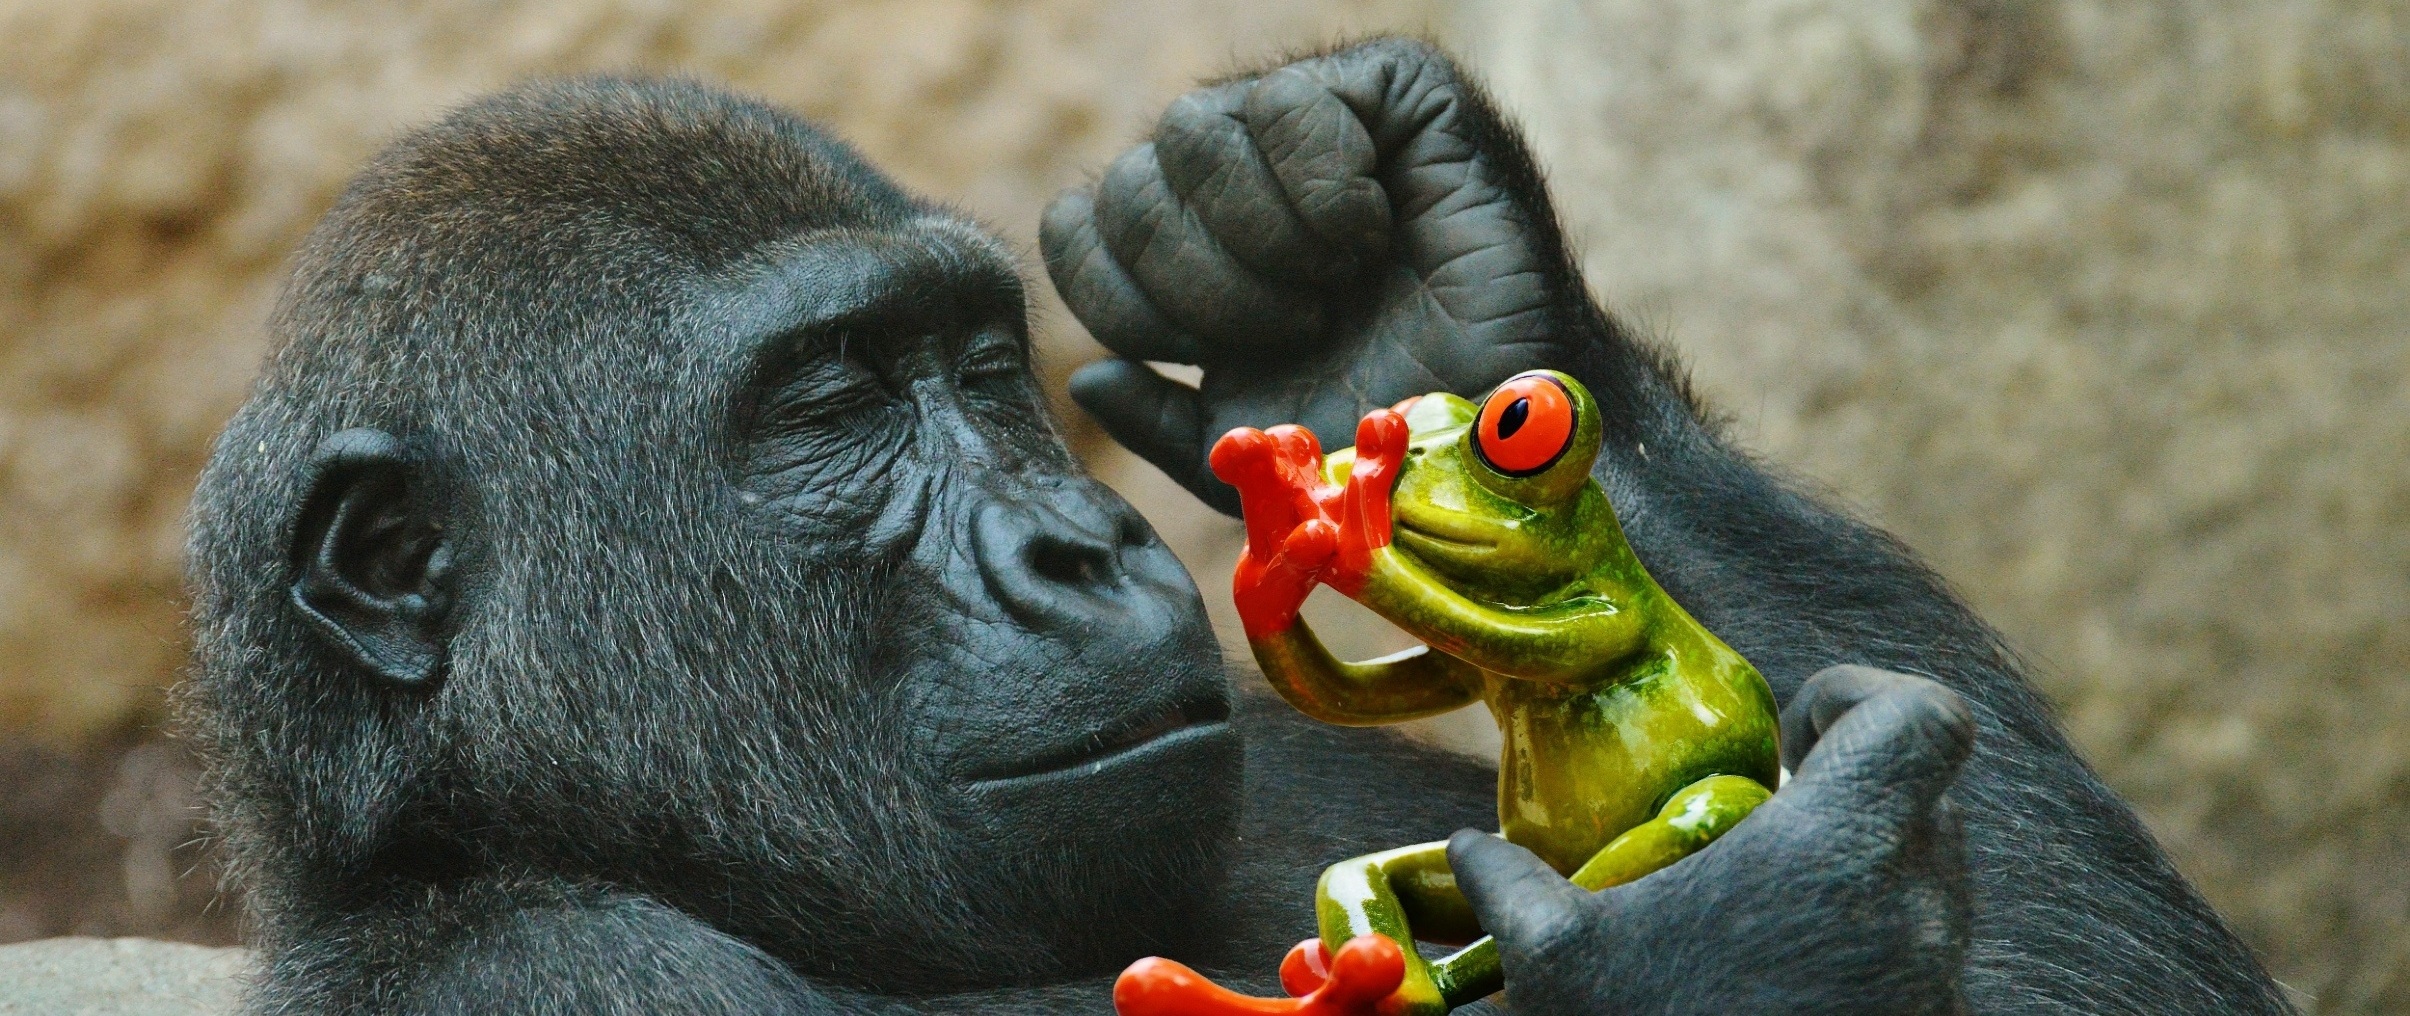
animal, wildlife, zoo, mammal, frog, monkey, eat, fauna, primate, gorilla, chimpanzee, wild animal, fear, funny, munich, tierpark hellabrunn, western gorilla, great ape